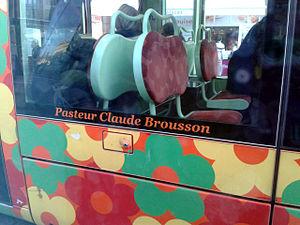
Une rame de la ligne 2 de tramway des Transports de l'agglomération de Montpellier (TaM)
Claude Brousson, né à Nîmes en 1647 et mort à Montpellier le 4 novembre 1698, est un avocat et ministre du culte protestant.